Mantas Jankavičius

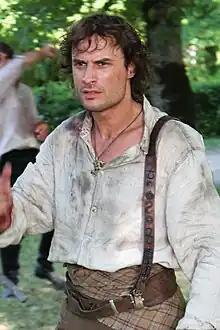
Mantas Jankavičus during filming Tadas Blinda Pradžia

Born in Vilnius, he later moved with his parents to Kėdainiai. With 13 years, he started singing Kėdainiai rock band "Silence Zone". At the age of 19 years, he returned to Vilnius and joined in the Vilnius Conservatory, where he learned to play trombone. At the same-time he was an active singer in a band called La "Vita" and released an album with them. After the departure of one of the members, he decided to start a solo career.